Adolf Dauthage

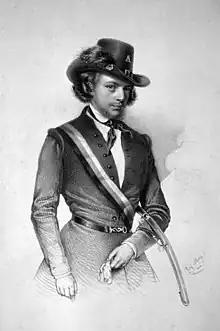
Self-portrait, 1848

Adolf Dauthage (20 February 1825 – 3 June 1883) was an Austrian lithographer who produced many portrait lithographs. After a period of study at the Vienna Academy, he worked in the studio of Josef Kriehuber for four years.